William-Adolphe Bouguereau

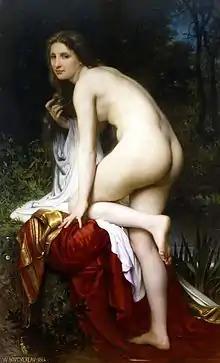
"The Bather" (1864)

Bouguereau flourished after his Villa Medici residence. In 1854–55 he decorated a pavilion at the grand house of a cousin in Angoulins, including four large paintings of figures depicting the seasons. He was happy to undertake other commissions to pay off the debts he accrued in Italy and to help his penniless mother. He decorated a mansion with nine large paintings of allegorical figures. In 1856, the Ministry of State for Fine Arts commissioned him to paint "Emperor Napoleon III Visiting the Victims of the Tarascon Flood". During this period he also created decorations for the chapel at Saint-Clotilde.